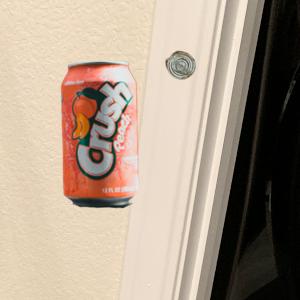
Label: cans